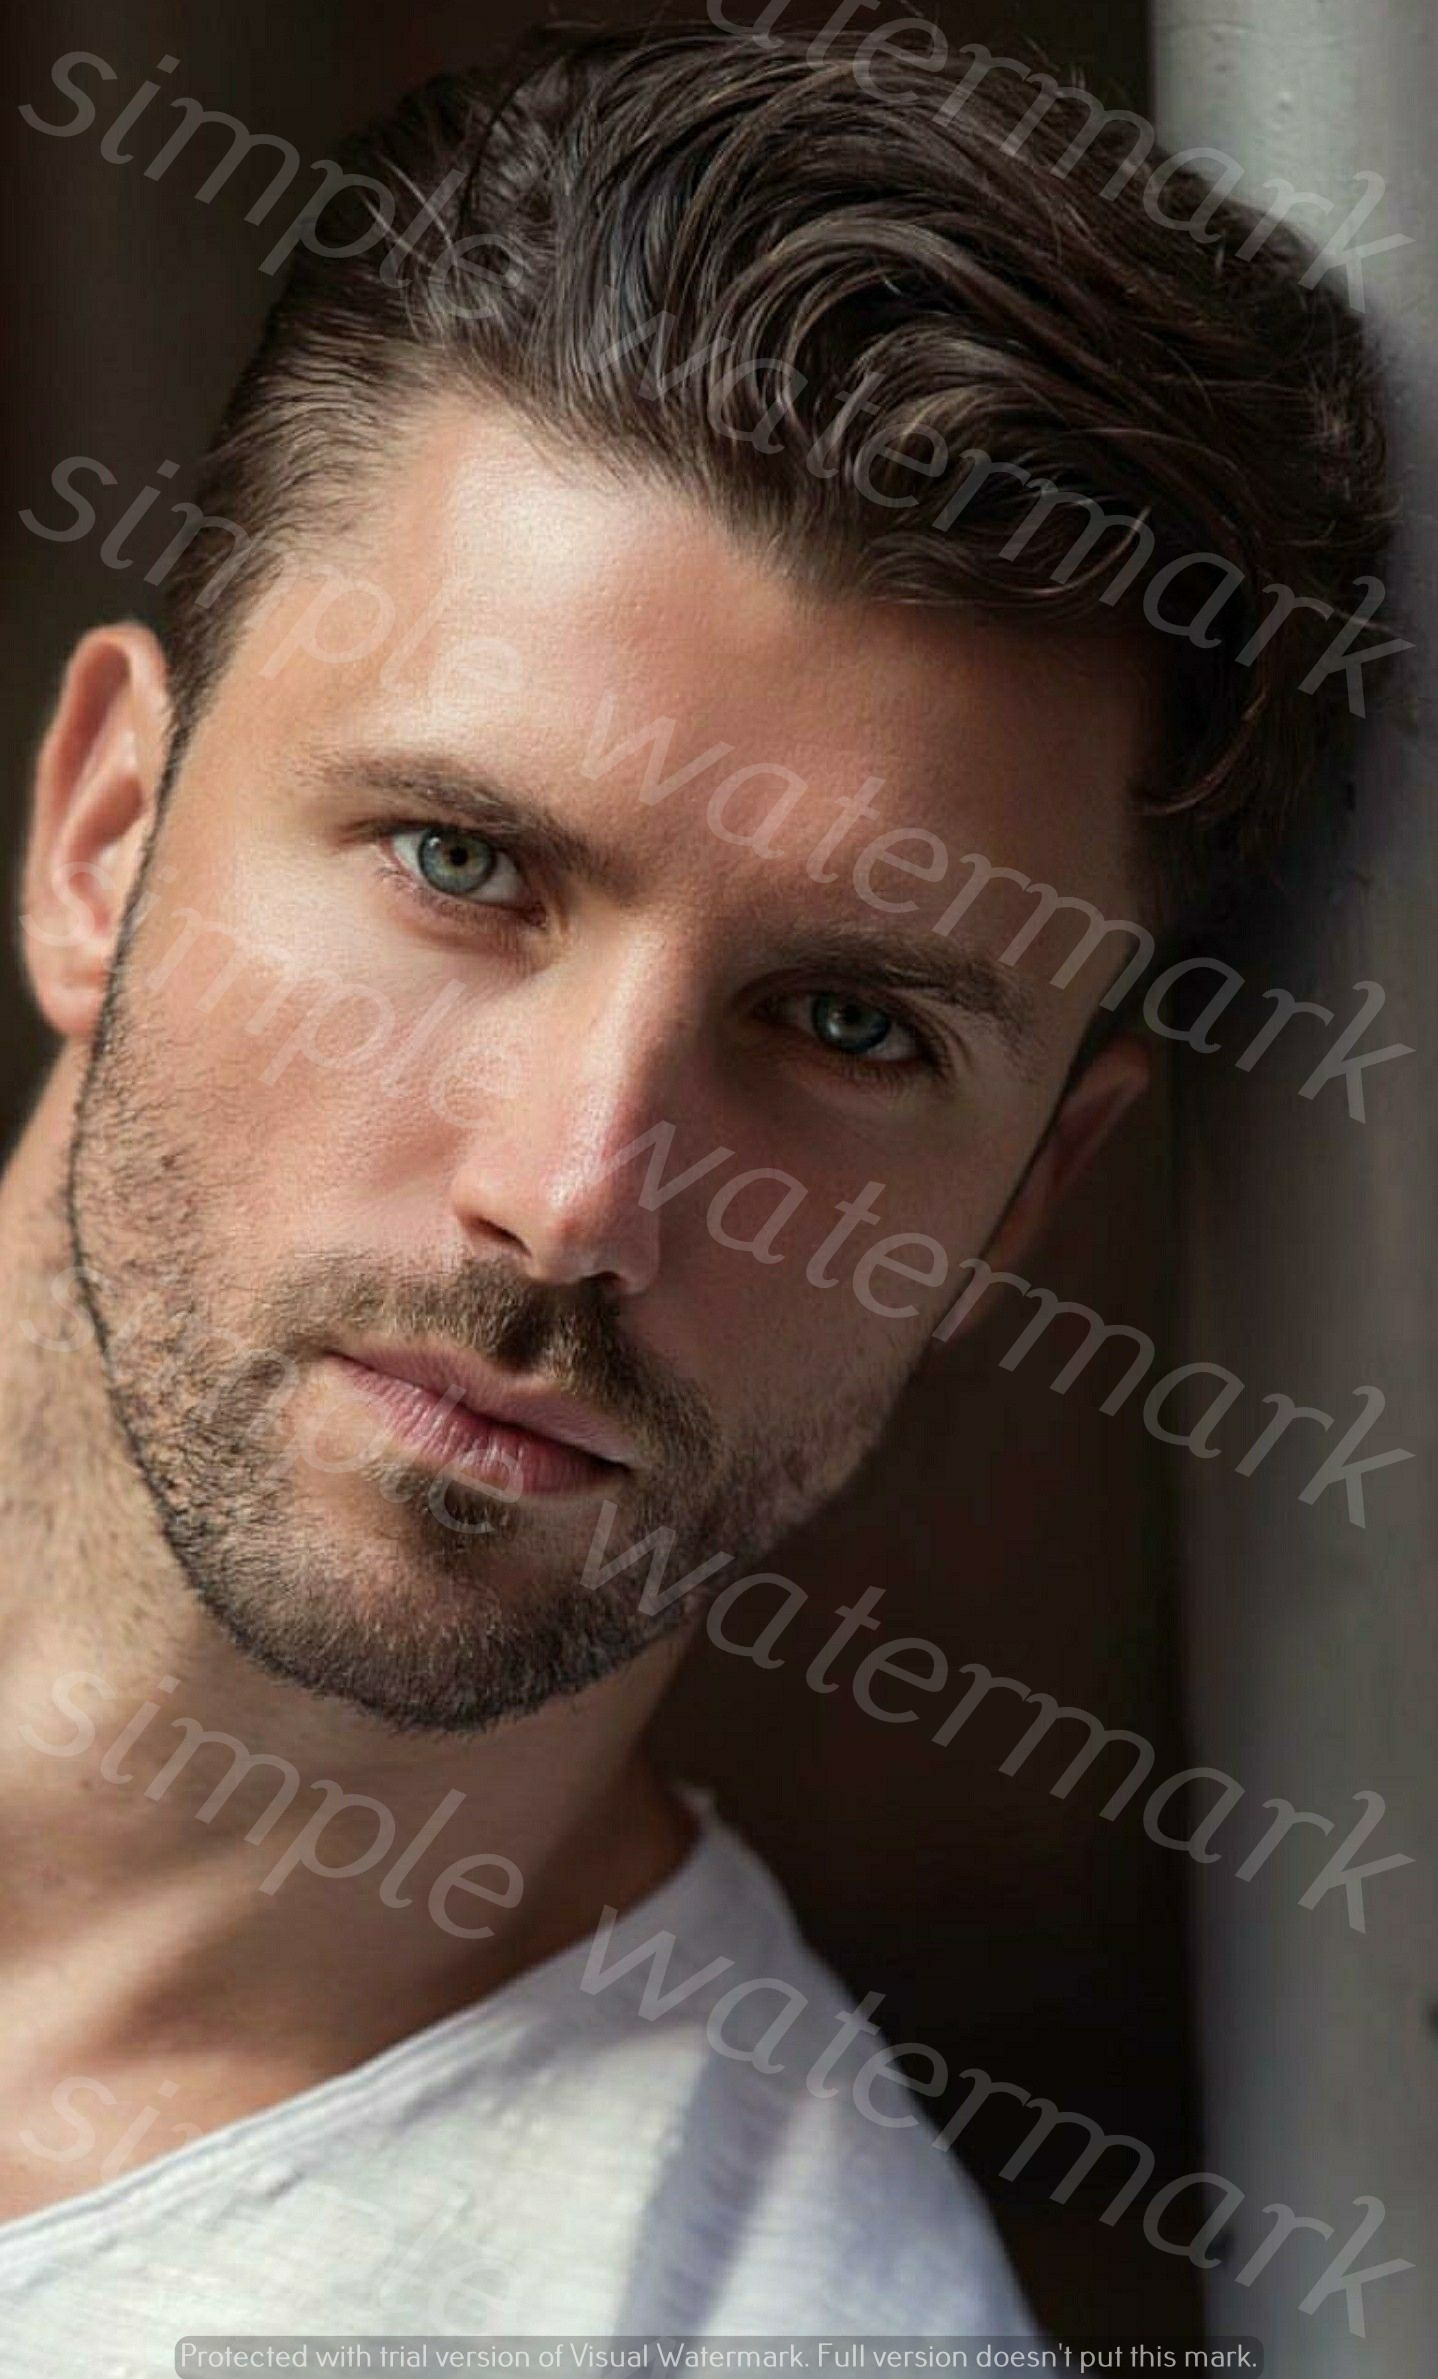
Label: Watermark